Nanchang uprising

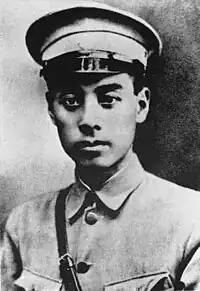
Zhou Enlai

Communist forces at their peak during the Nanchang Uprising totaled over 20,000, though some of them did not join the battle until a day later. The entire Communist force was organized into the 2nd Front Army, and over half of it was under He Long's command. He was also named Commander-in-Chief of the 2nd Front Army, and Ye Ting as deputy Commander-in-Chief and acting front-line Commander-in-Chief. Communist representative was Zhou Enlai, chief of staff was Liu Bocheng and Director of the Political Directorate of the 2nd Front Army was Guo Moruo. The following is the order of battle for the Communist forces: